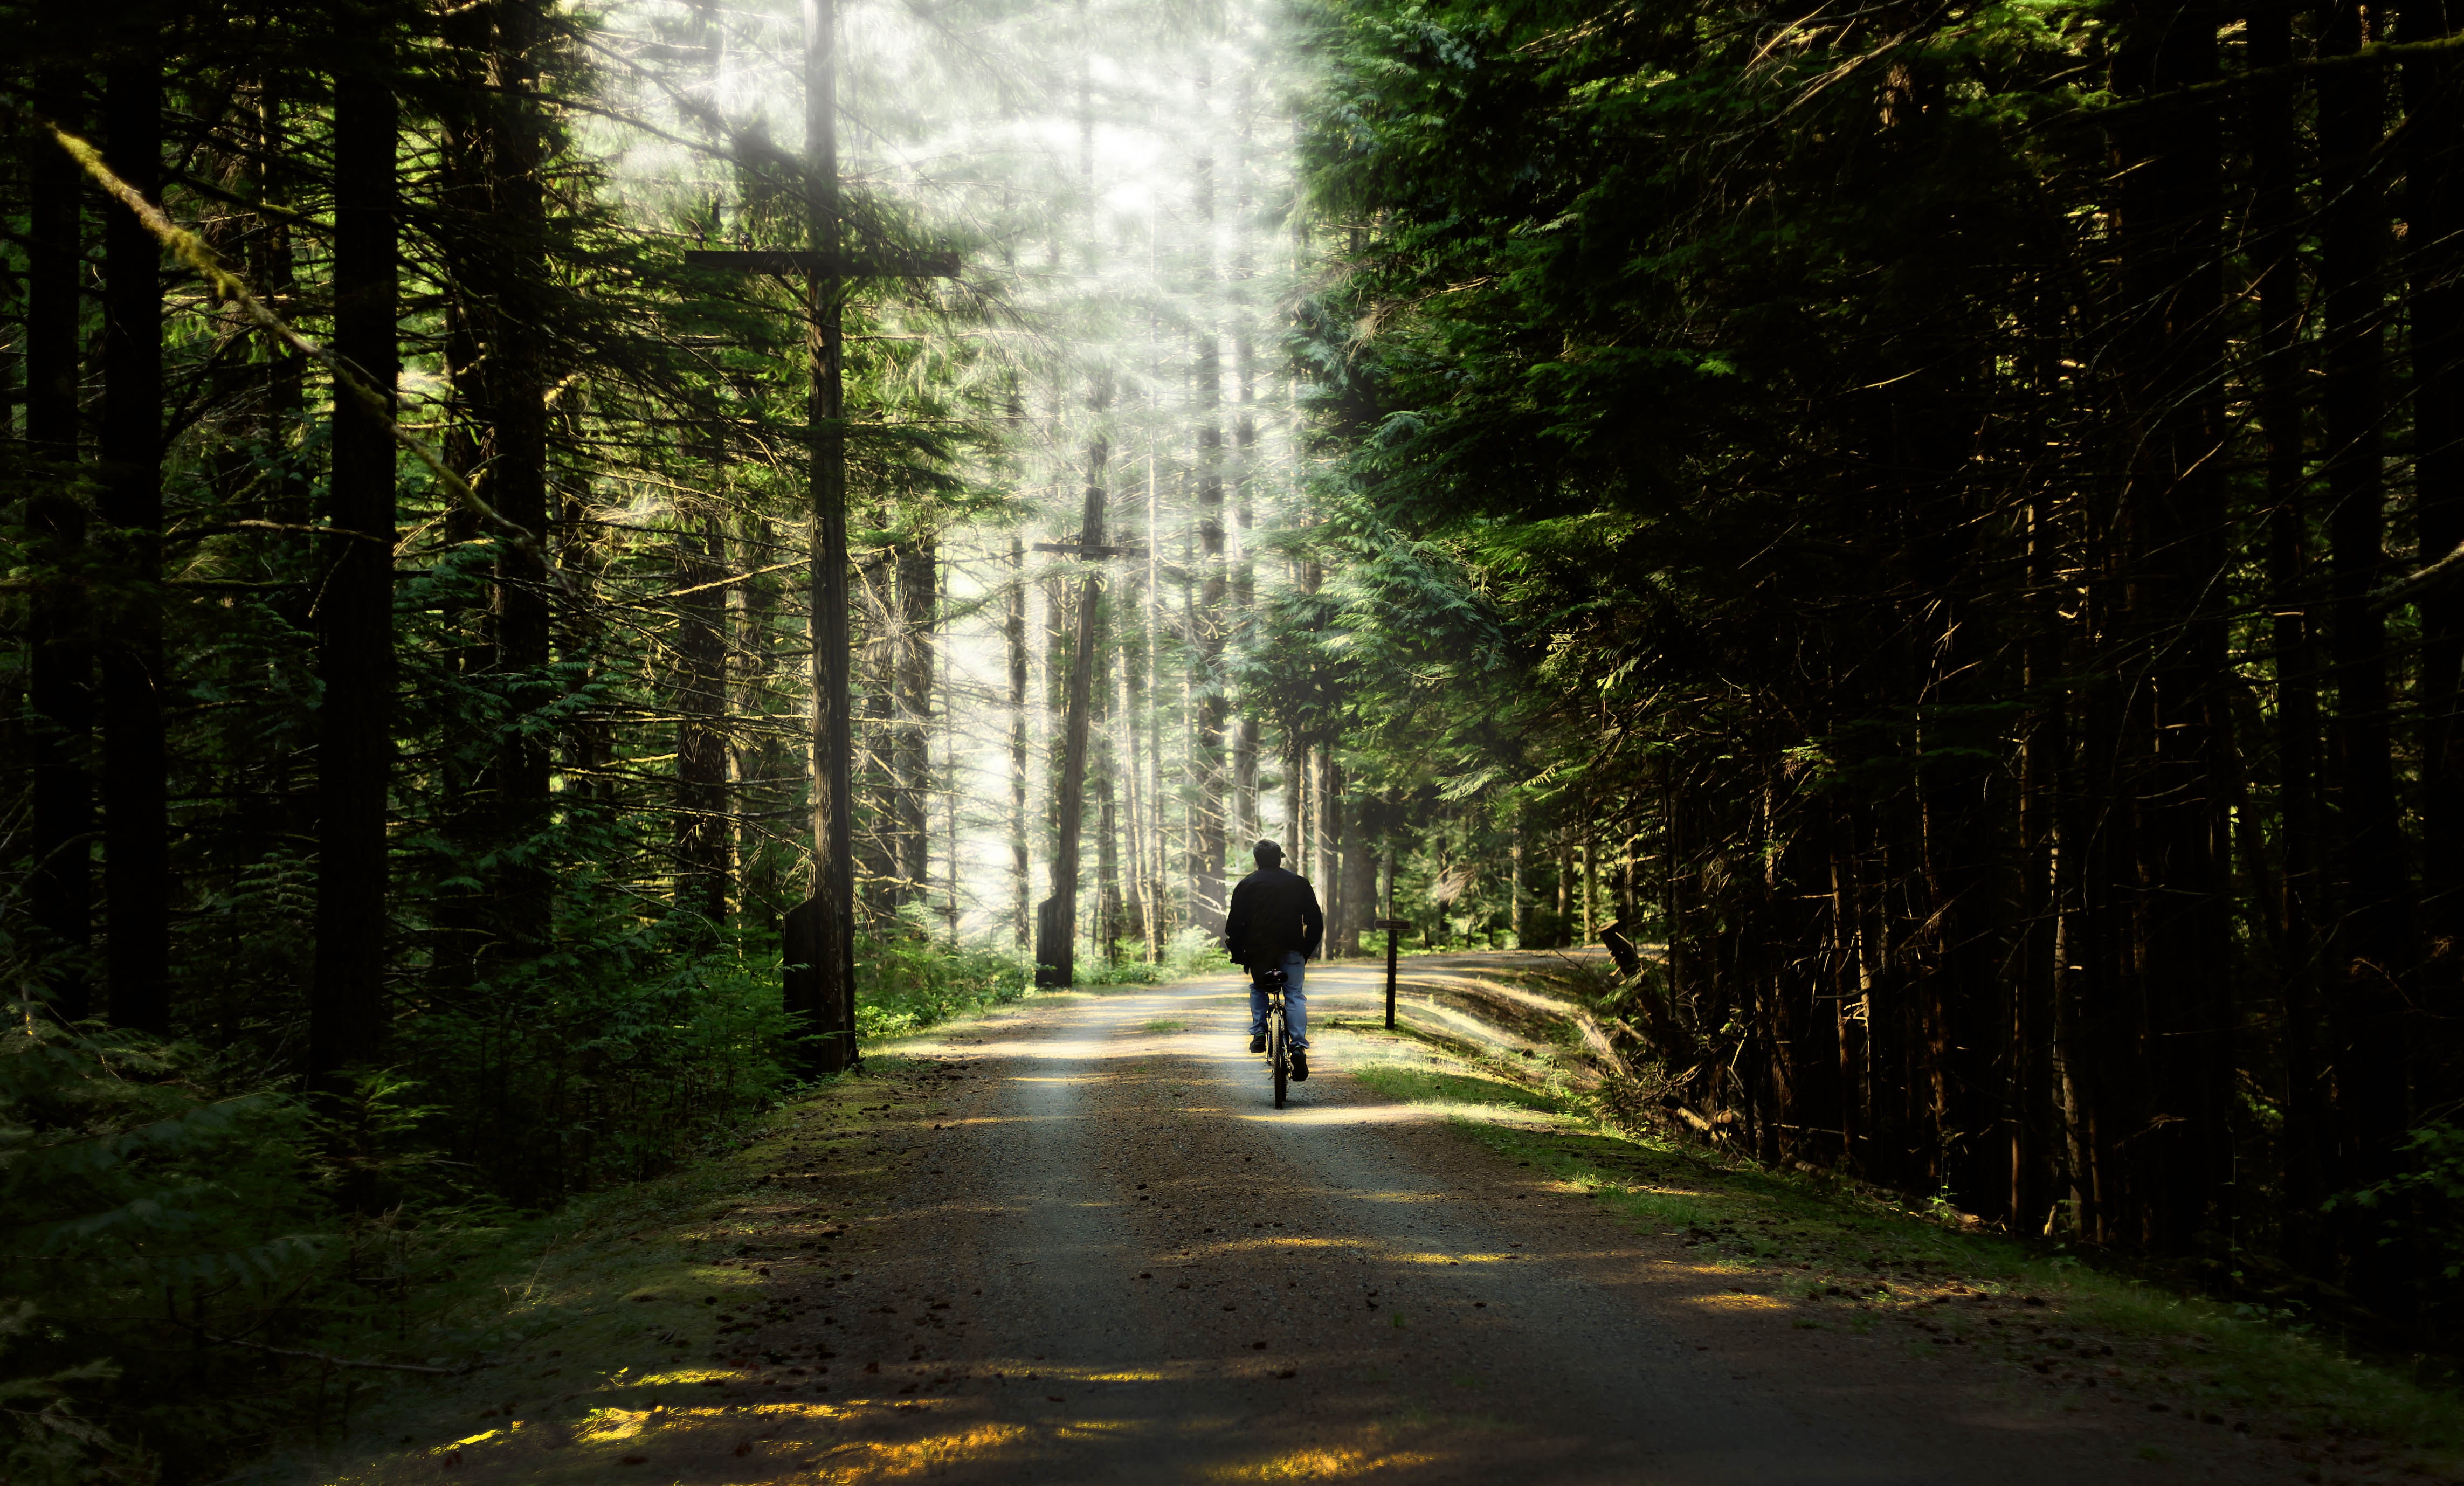
People in nature, tree, forest, nature, natural environment, natural landscape, sunlight, green, light, old growth forest, atmospheric phenomenon, trail, woodland, biome, road, leaf, spruce fir forest, woody plant, temperate coniferous forest, nature reserve, wilderness, morning, thoroughfare, path, plant, infrastructure, jungle, temperate broadleaf and mixed forest, tropical and subtropical coniferous forests, valdivian temperate rain forest, grass, branch, rainforest, wood, landscape, Northern hardwood forest, shadow, state park, national park, grove, darkness, dirt road, deciduous, road surface, nonbuilding structure, street, autumn